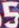
Number: 5